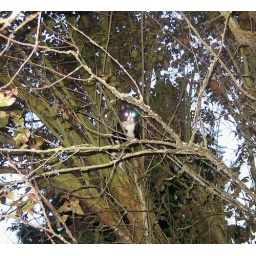
laser kitten in a tree